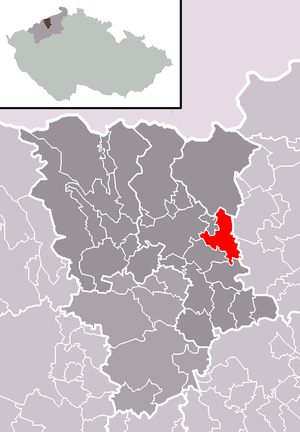
Modlany est une commune du district de Teplice, dans la région d'Ústí nad Labem, en République tchèque. Sa population s'élevait à 1 060 habitants en 2018.